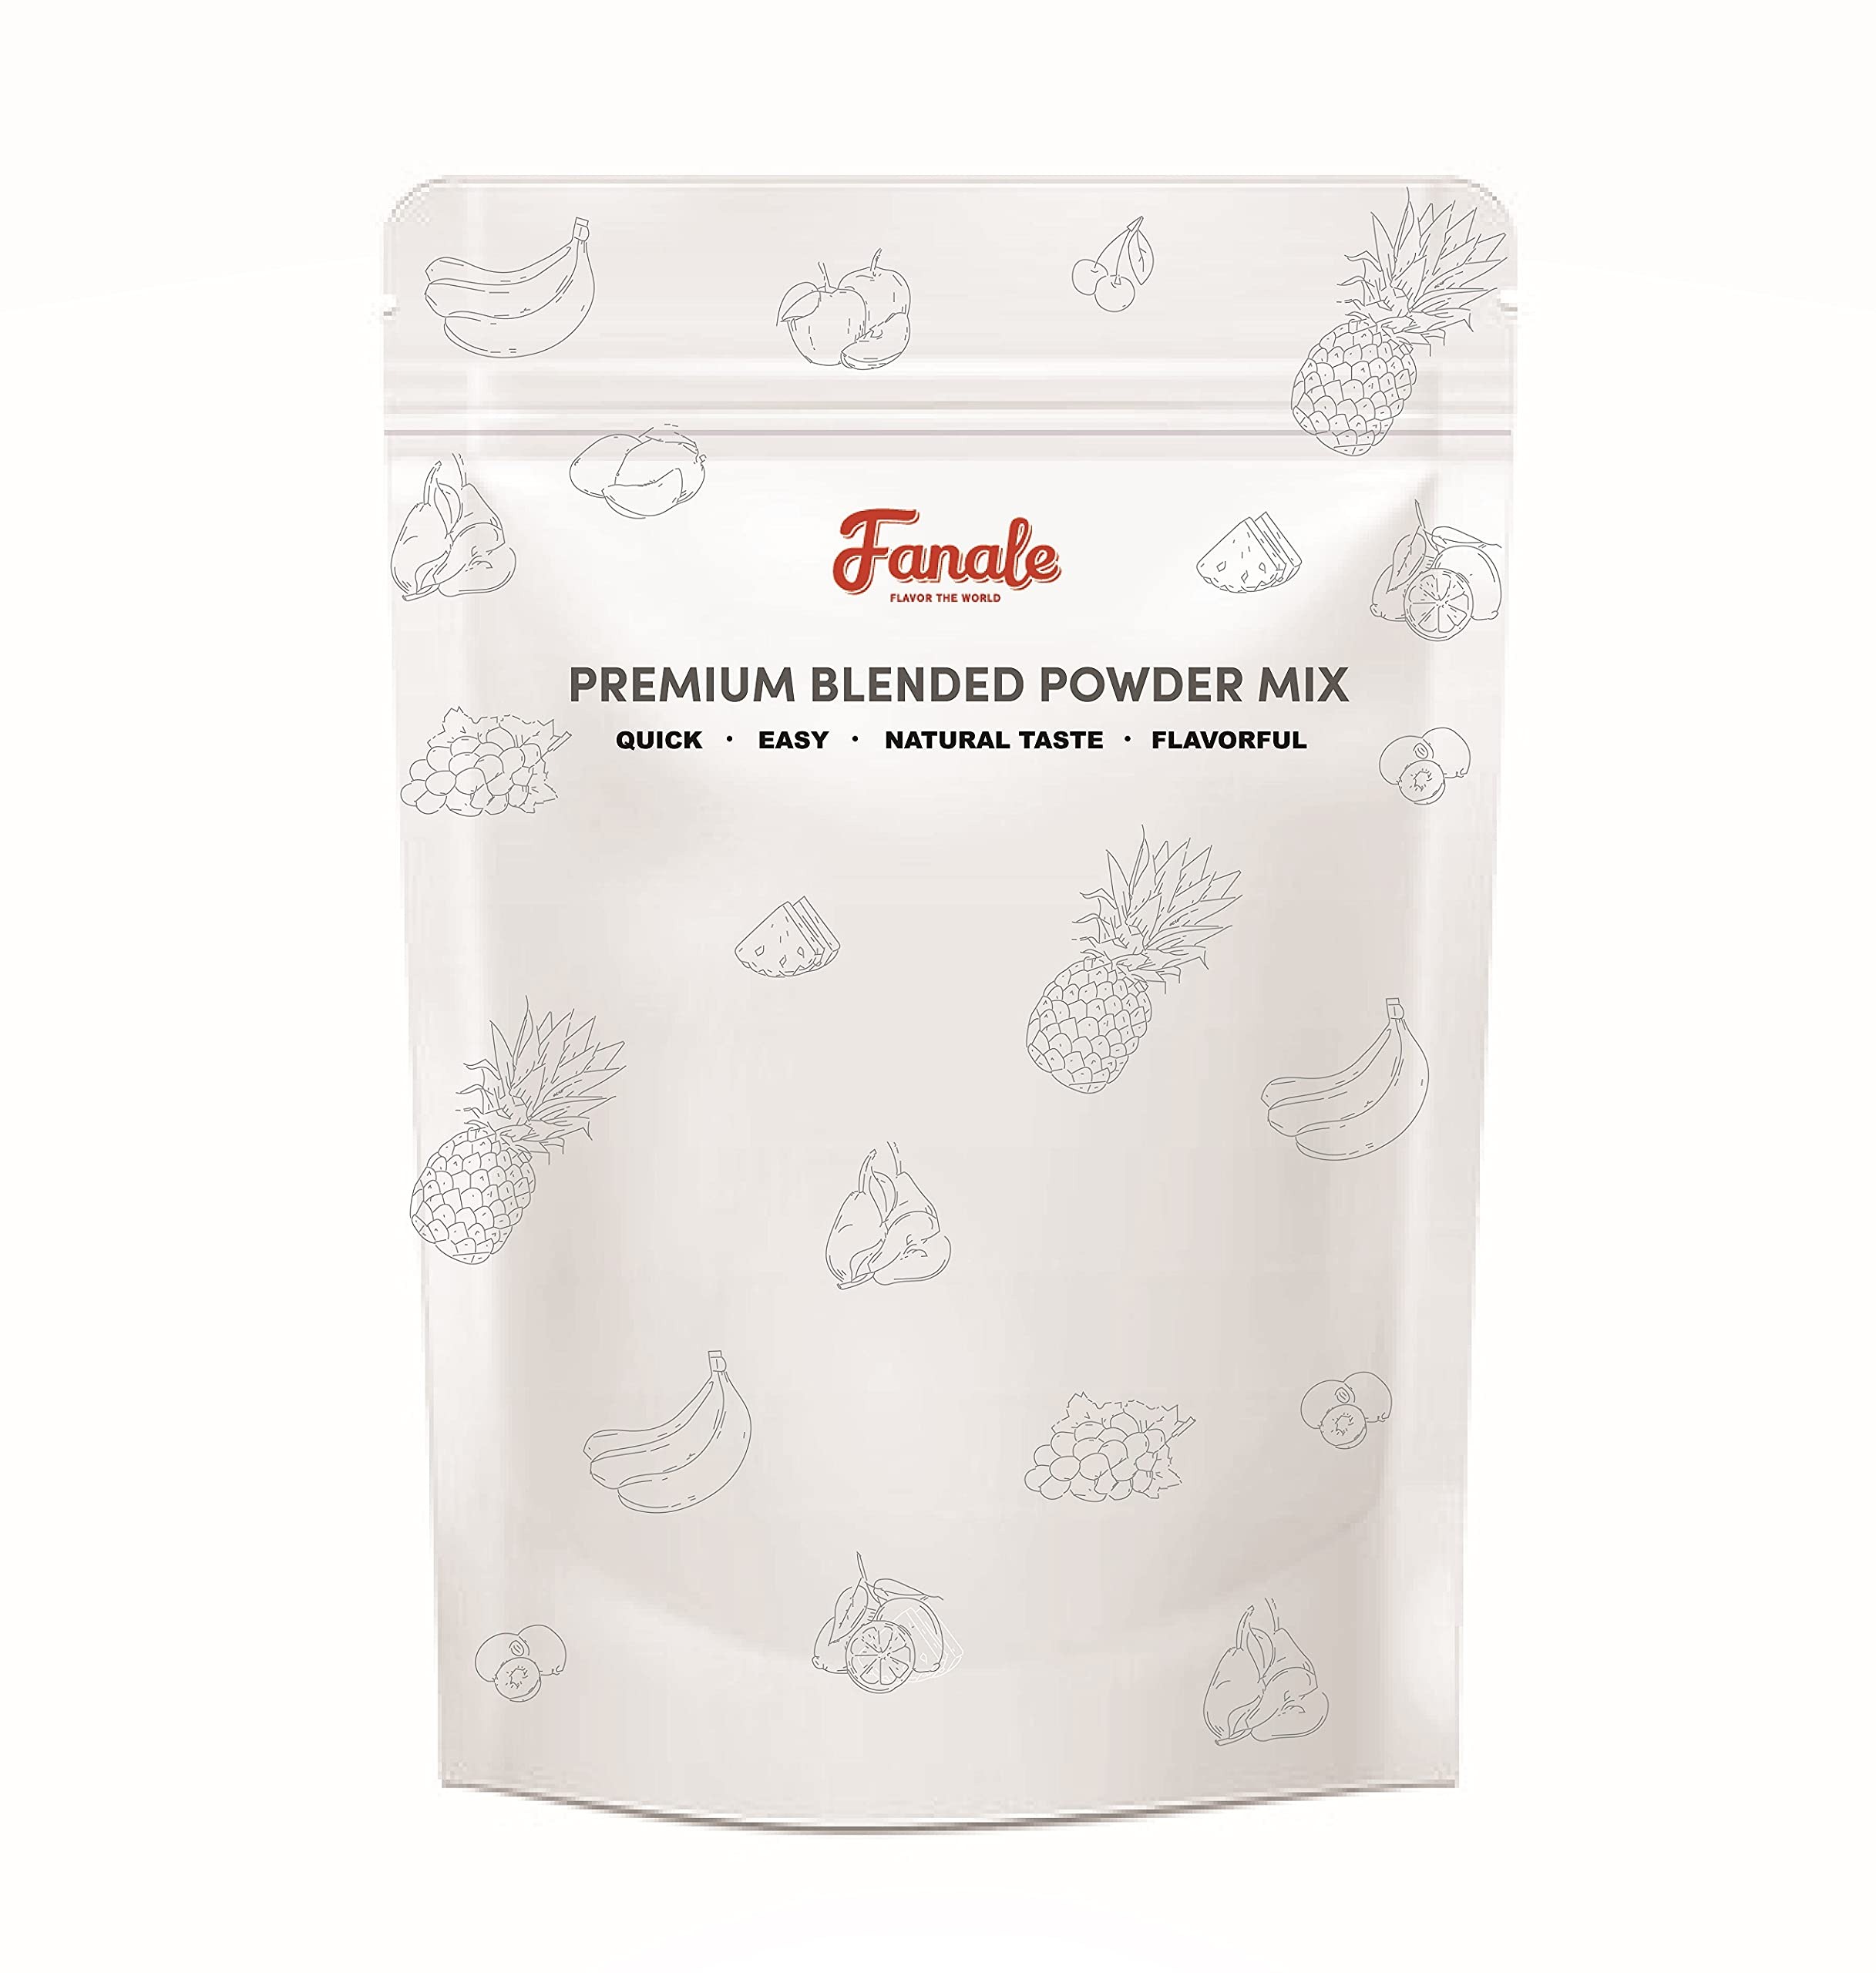
Item Name: Fanale Premium Thai Iced Bubble Tea Flavoring Powder | Perfect for Baking, Smoothies, Desserts and Drinks | Instant Flavoring Powder for Boba Milk Tea- 2.2 Pounds (Pack of 20)
Bullet Point 1: 𝐌𝐮𝐥𝐭𝐢-𝐩𝐮𝐫𝐩𝐨𝐬𝐞 𝐢𝐧𝐠𝐫𝐞𝐝𝐢𝐞𝐧𝐭: This Thai Iced flavor powder can be used in a variety of recipes, including baked goods, smoothies, drinks, and more. It's a versatile ingredient that can be added to almost anything to give it a nutty flavor.
Bullet Point 2: 𝐌𝐚𝐝𝐞 𝐰𝐢𝐭𝐡 𝐡𝐢𝐠𝐡-𝐪𝐮𝐚𝐥𝐢𝐭𝐲 𝐢𝐧𝐠𝐫𝐞𝐝𝐢𝐞𝐧𝐭𝐬 𝐟𝐨𝐫 𝐚 𝐫𝐢𝐜𝐡, 𝐚𝐮𝐭𝐡𝐞𝐧𝐭𝐢𝐜 𝐭𝐚𝐬𝐭𝐞: We only use the best ingredients to ensure that our Thai Iced flavor powder has an authentic, rich taste that will elevate your recipes. You can trust that this product is made with care and attention to detail.
Bullet Point 3: 𝐅𝐫𝐞𝐬𝐡𝐧𝐞𝐬𝐬 & 𝐂𝐨𝐧𝐯𝐞𝐧𝐢𝐞𝐧𝐜𝐞 𝐢𝐧 𝐄𝐯𝐞𝐫𝐲 𝐔𝐬𝐞:The resealable bag that our Thai Iced flavor powder comes in makes it easy to store and use. You can keep it in your pantry or kitchen cabinet and pull it out whenever you want to add some nutty flavor to your creations.
Bullet Point 4: 𝐄𝐚𝐬𝐲 𝐭𝐨 𝐮𝐬𝐞:Simply measure out the desired amount of Thai Iced flavor powder and mix it into your recipe. No need to chop, grind, or blend Thai Iced, as this powder provides all the nutty flavor you need in a convenient form.
Bullet Point 5: 𝐆𝐥𝐮𝐭𝐞𝐧-𝐟𝐫𝐞𝐞 𝐚𝐧𝐝 𝐯𝐞𝐠𝐚𝐧:Our Thai Iced flavor powder is gluten-free and vegan, making it a great choice for those with dietary restrictions. It's a versatile ingredient that can be used in a wide range of recipes, including ones that are gluten-free or plant-based.
Product Description: Fanale drinks
Value: 35.2
Unit: Ounce

Price: 295